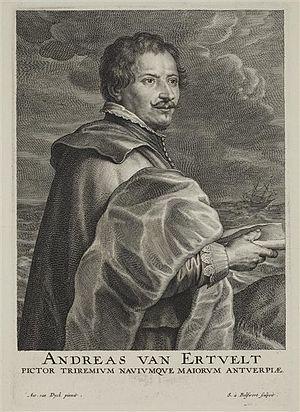
Andries van Eertvelt, né le 25 mars 1590 à Anvers, où il meurt en août 1652, est un peintre flamand de l'époque baroque.